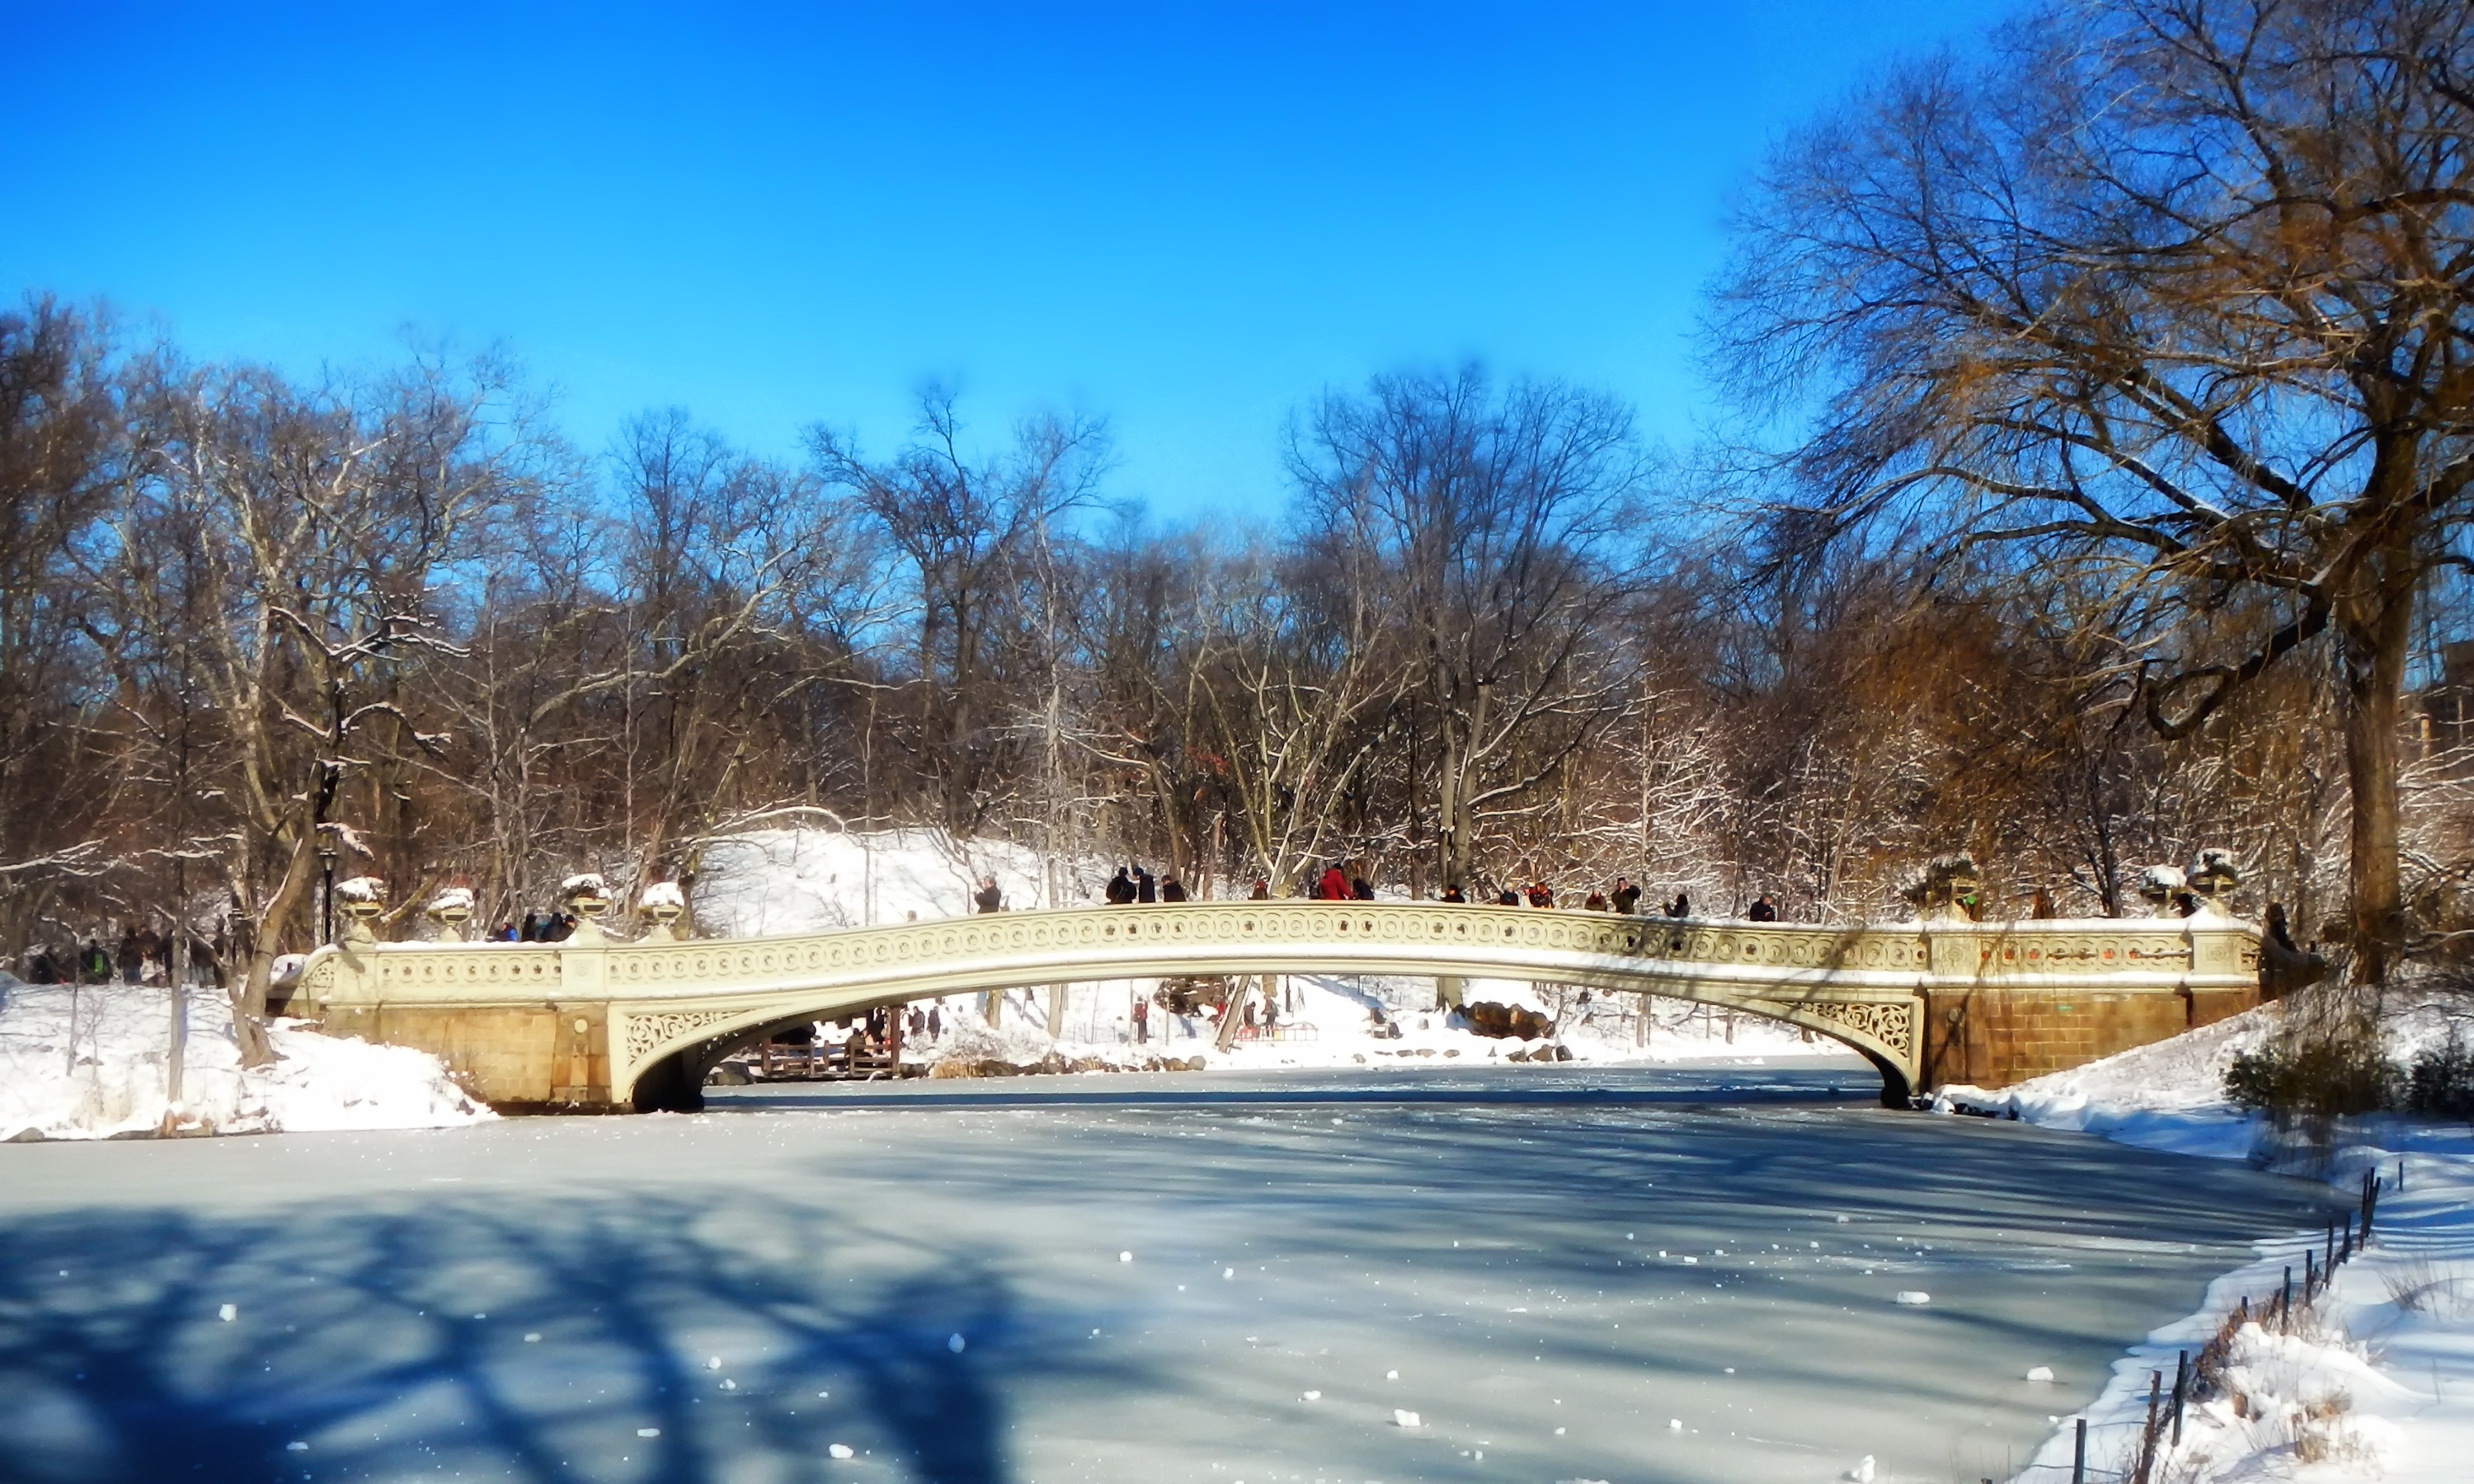
nature, snow, winter, architecture, bridge, morning, frost, city, urban, new york city, pond, ice, reflection, park, weather, landmark, season, central park, trees, outside, cities, freezing